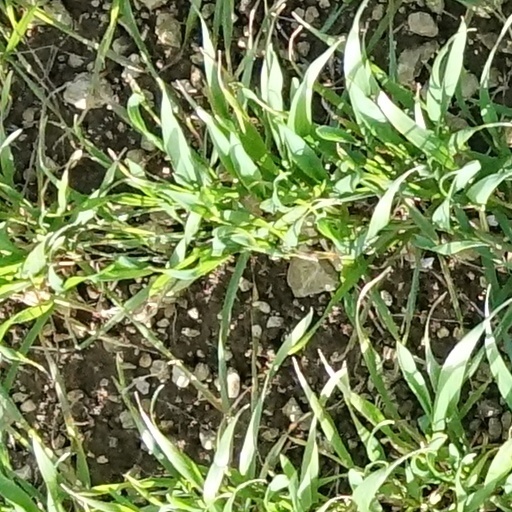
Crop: wheat